William R. Bennett Bridge

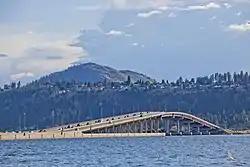
The bridge seen from Kelowna City Park

The William R. Bennett Bridge is a pontoon bridge in the Okanagan Valley of British Columbia, Canada. Completed on May 25, 2008, the bridge replaced the older Okanagan Lake Bridge built in 1958 to link Downtown Kelowna to West Kelowna across Okanagan Lake as part of Highway 97.